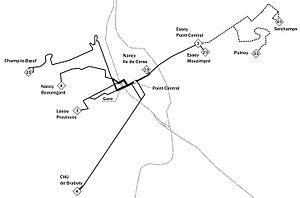
Réseau de trolleybus de Nancy en 1983. Les traits pointillés correspondent aux sections de ligne non électrifiés et exploités en mode thermique. D'après Jean-Claude Roffet, Nancy, une politique pour les déplacements urbains, CETUR, 1987.
Le réseau de trolleybus de Nancy était un système de transports en commun de l'agglomération de Nancy. Créé en 1982, le réseau compta trois lignes d'une longueur de 37 kilomètres et fonctionna jusqu'en 1998, date à laquelle les trolleybus ont été retirés de la circulation. Une partie de l'infrastructure du réseau a été réutilisée en 2001 pour la mise en service de l'unique ligne du « tramway » de Nancy. Les années 2000 ont vu, sans succès, diverses tentatives pour remettre en service des trolleybus à Nancy.